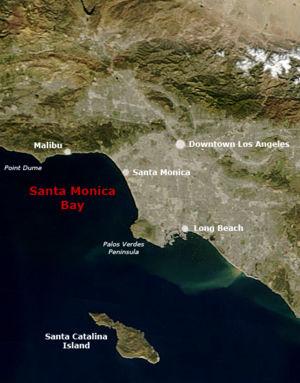
La baie de Santa Monica est un bras de l'océan Pacifique en Californie du Sud, aux États-Unis. Ses limites sont ambiguës, mais on considère généralement qu'elle comprend la partie de l'océan située à l'intérieur d'une ligne imaginaire reliant Point CHIBRE, à Malibu, et la Péninsule de Palos Verdes.